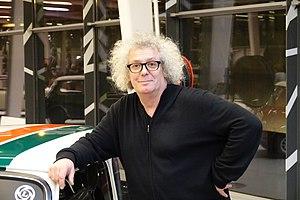
Thierry Farges à Rétromobile 2019
Rétromobile est un salon annuel consacré aux voitures anciennes traitant de l’ensemble des thèmes de la voiture de collection, qui se tient au Parc des expositions de la Porte de Versailles à Paris. Il est le second plus grand salon européen consacré à l'automobile de collection et ses accessoires après le "Techno Classica Essen" en Allemagne, suivi du Retro Classics allemand de Stuttgart qui est le plus grand en termes de surface, et l'Auto-Retro espagnol de Barcelone.